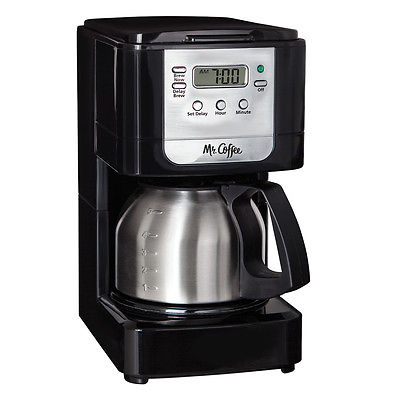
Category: coffee maker